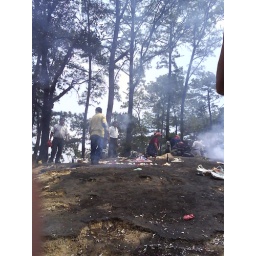
Shamans praying at a Mayan ceremony steeped in incense on a hill overlooking the market town of Chichicastenango, Guatemala